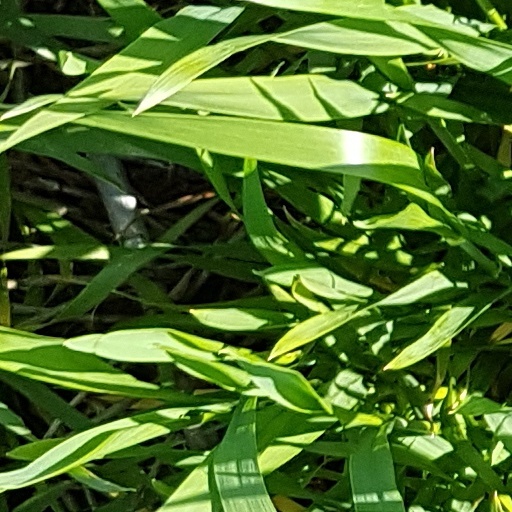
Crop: wheat